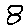
Label: 8